Parks Canada

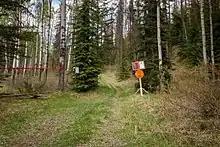
Park Wardens close off an area of Jasper National Park.

According to the "Panel on Ecological Integrity Report" in 2000, "the idea of conserving nature unimpaired has been part of national parks' legal mandate since 1930". The term “ecological integrity” was put into the 1988 amendments to the National Parks Act but was in park policy as early as 1979. The Panel on Ecological Integrity Report proposed the following definition: "An ecosystem has integrity when it is deemed characteristic for its natural region, including the composition and abundance of native species and biological communities, rates of change and supporting processes". There is a significant amount of debate surrounding the definition of ecological integrity. As can be seen through the evolution of the term, ecological integrity is deeply rooted in notions of symbiosis, sustainability, and holistic management practices. There is a fair amount of debate surrounding the definition of the term in the academic world as well. For example, "[ecological integrity] has a high degree of linguistic elasticity and should there ever be a legal challenge to its use, there are no precise and clear definitions for it". Regardless of the fluidity of the term, there are some common elements, "There are, however, certain common elements found in many definitions: naturalness, wholeness, continuity through time".